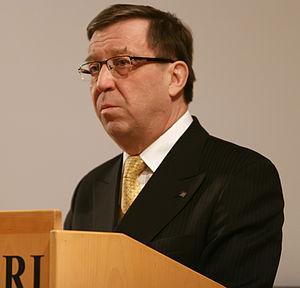
Kari Juhani Rajamäki, né le 15 octobre 1948 à Anjala, est un homme politique finlandais, membre du Parti social-démocrate de Finlande.